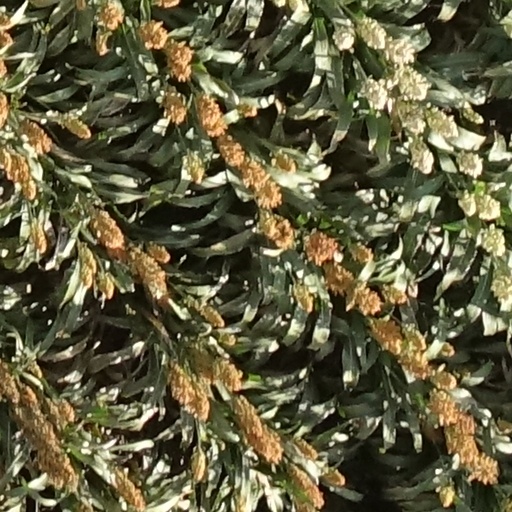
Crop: sorghum